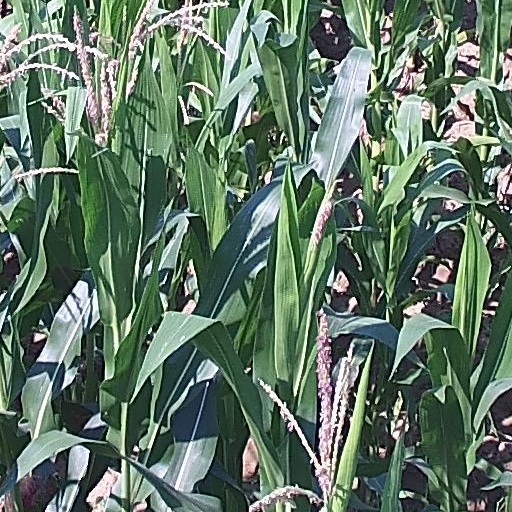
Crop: maize; corn